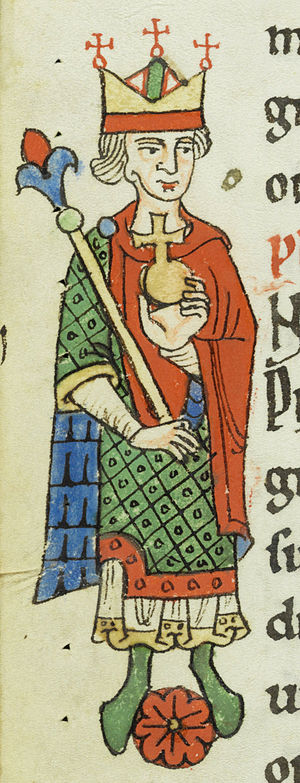
Filip af Schwaben
Filip af Schwaben var tysk konge fra 1198 til 1208 som rival til Otto 4..